Football-related activity of the CCS

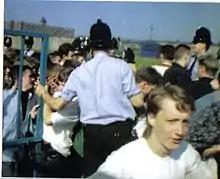
CCS leaving the terracing pen at Boundary Park August 1988

In August 1988 Hibernian played Oldham Athletic at Boundary Park and the majority of the CCS made their way there by train whilst the HBC hired a coach with the intention that they all meet up in Oldham. As the train crew arrived in Manchester they were met by two of Oldham's Fine Young Casuals who asked them if they would like to take on a mob of Manchester City hooligans who were in a pub, the Brunswick Cellar, close to the Manchester Arndale. The Hibs boys duly obliged and after attacking the Manchester City boys and wrecking the bar there were further street battles as more Manchester lads appeared on the scene.